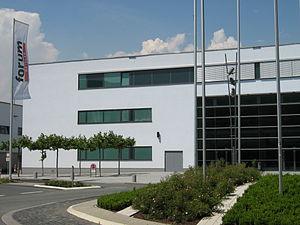
L’Arena Wetzlar est une salle omnisports de la ville de Wetzlar, en Allemagne, pouvant accueillir 5 500 spectateurs et ouverte en 2005. C'est la résidence du HSG Wetzlar, club de Bundesliga de handball.